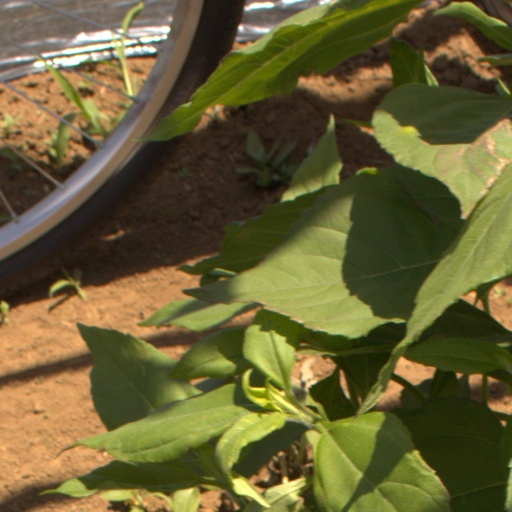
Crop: Jerusalem artichoke